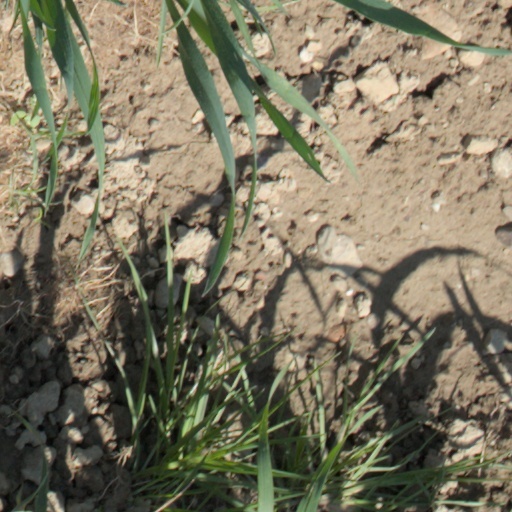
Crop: wheat